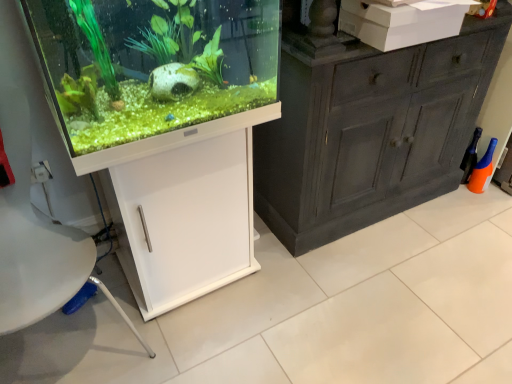
Question: From the image's perspective, there is one cabinetry below the white cardboard box at upper right. Please locate it and provide its 2D coordinates.
Answer: [(0.359, 0.573)]